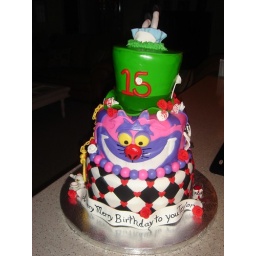
Alice in wonderland cake made for a girl turning 15